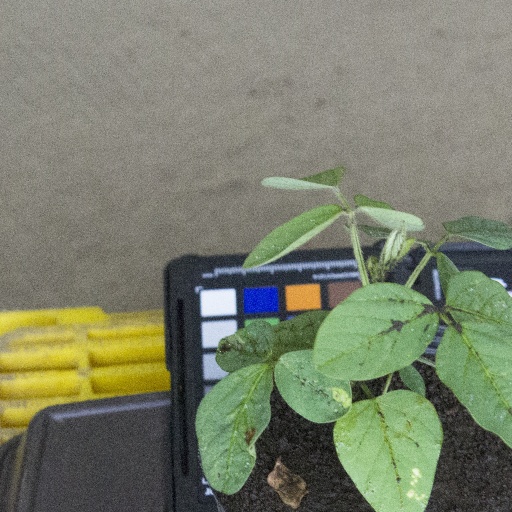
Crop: soybean